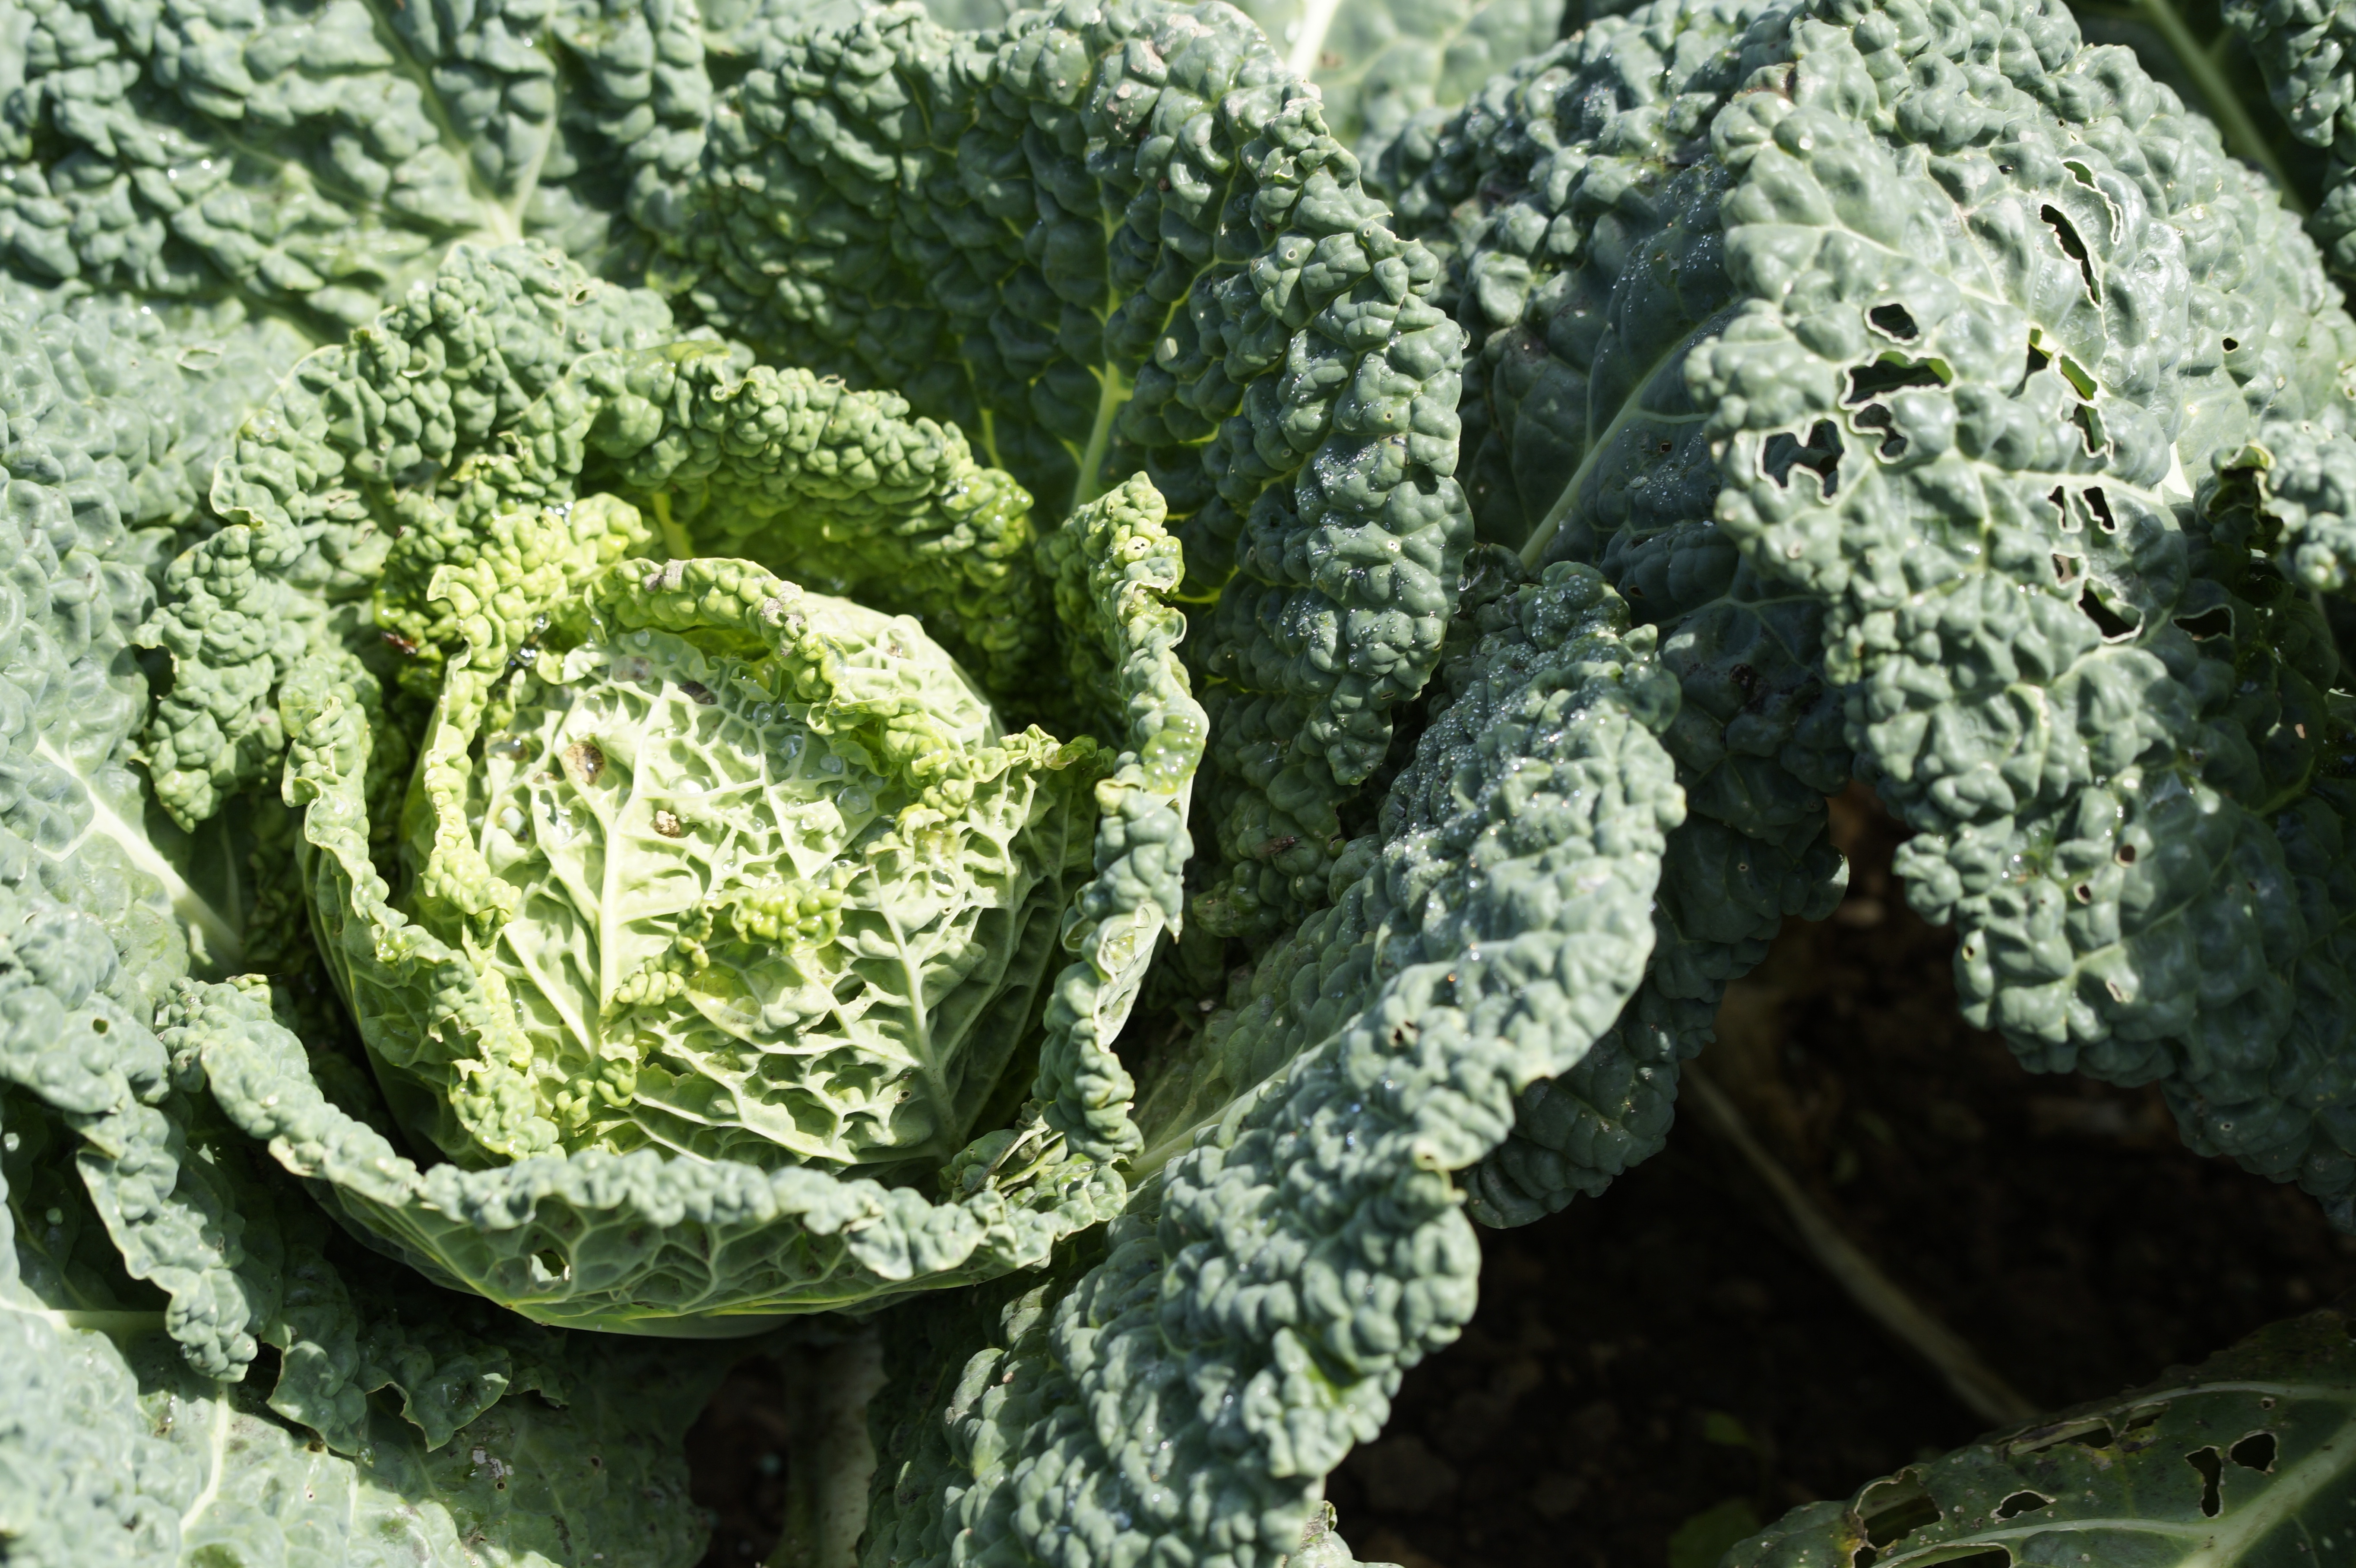
plant, flower, food, green, produce, vegetable, macro, healthy, close, cultivation, vegetables, cabbage, vitamins, savoy, flowering plant, vegetable growing, savoy cabbage, rich in vitamins, land plant, leaf vegetable